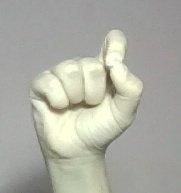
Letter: fa